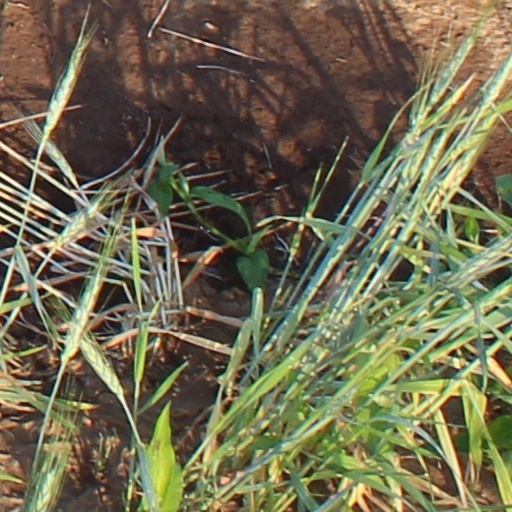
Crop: wheat